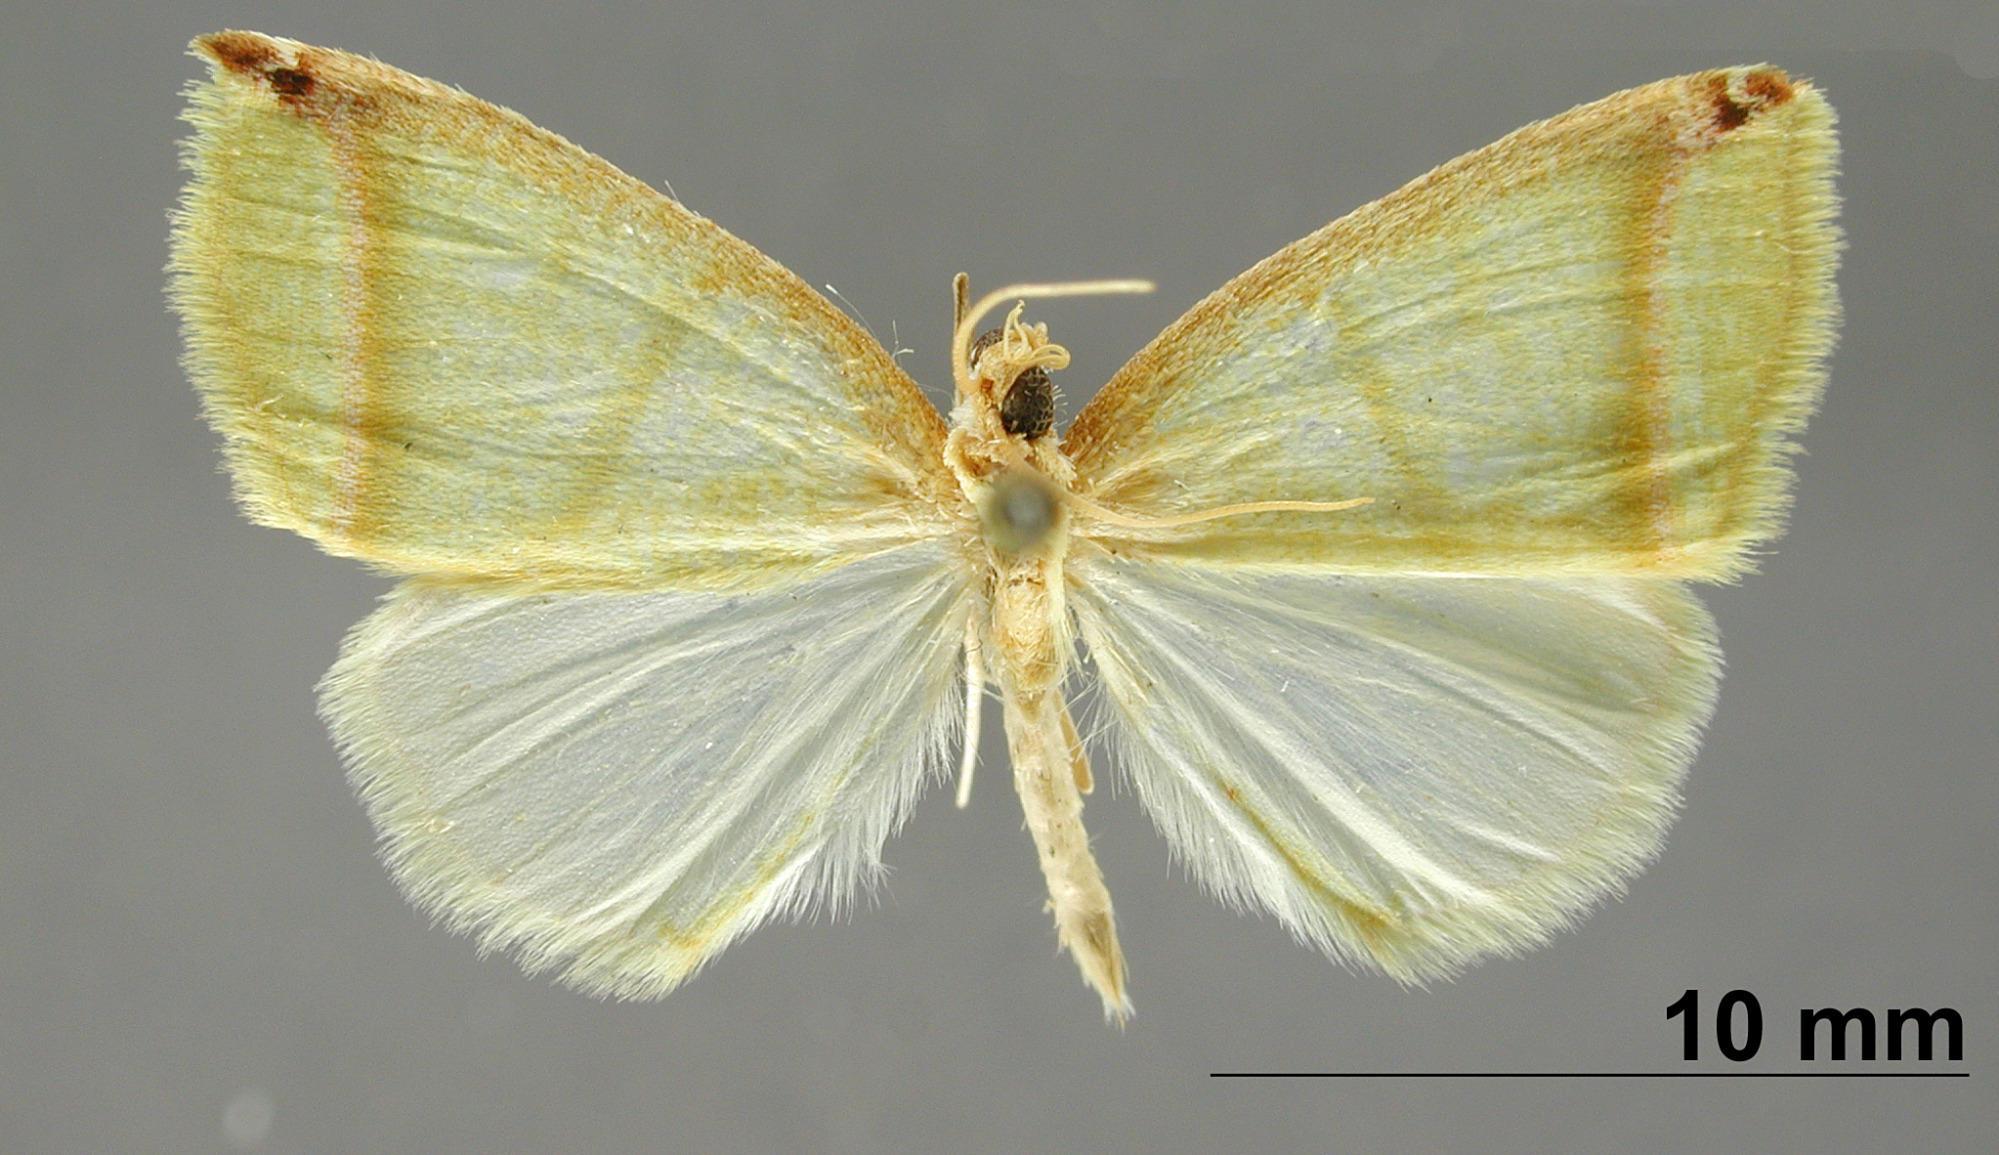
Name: Perusia lucida
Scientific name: Perusia lucida Dognin, 1912
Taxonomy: Animalia, Arthropoda, Insecta, Lepidoptera, Geometridae, Ennominae
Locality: San Antonio, Cali, Colombia, Colombia